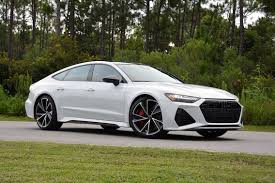
Label: noambulance